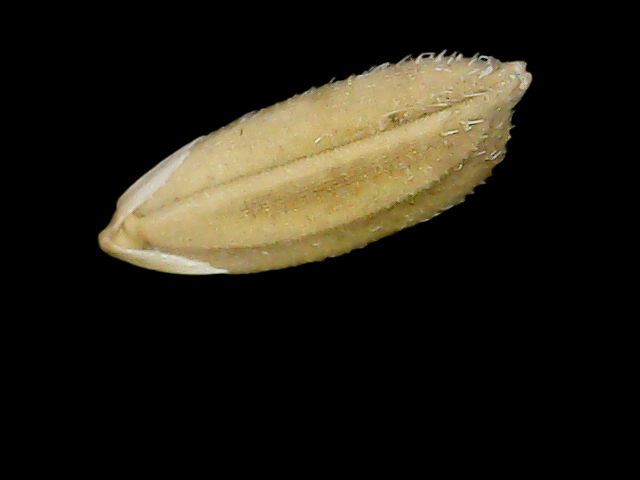
Rice variety: Bd33